Wilfred St. Clair-Daniel

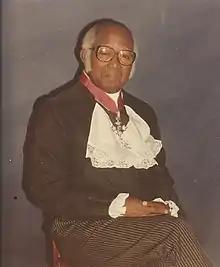
Wilfred St. Clair-Daniel

Wilfred St. Clair-Daniel CBE (June 1923 – February 2013) was a politician and former Speaker of the House of Assembly of Saint Lucia.